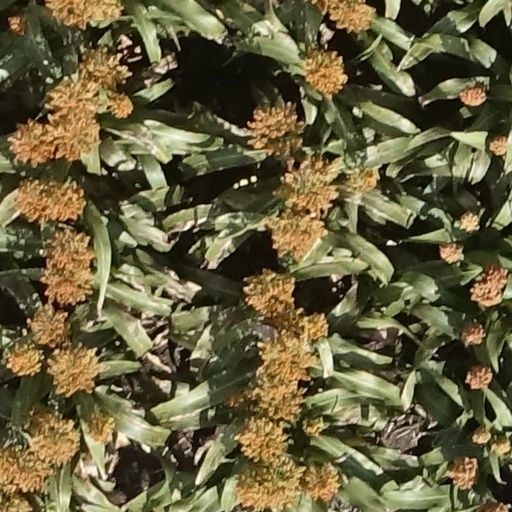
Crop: sorghum